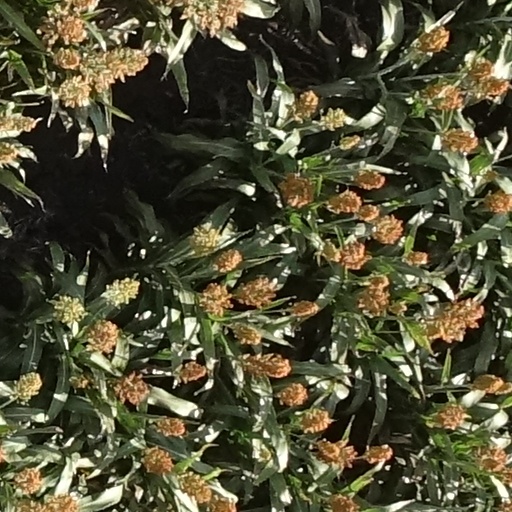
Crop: sorghum